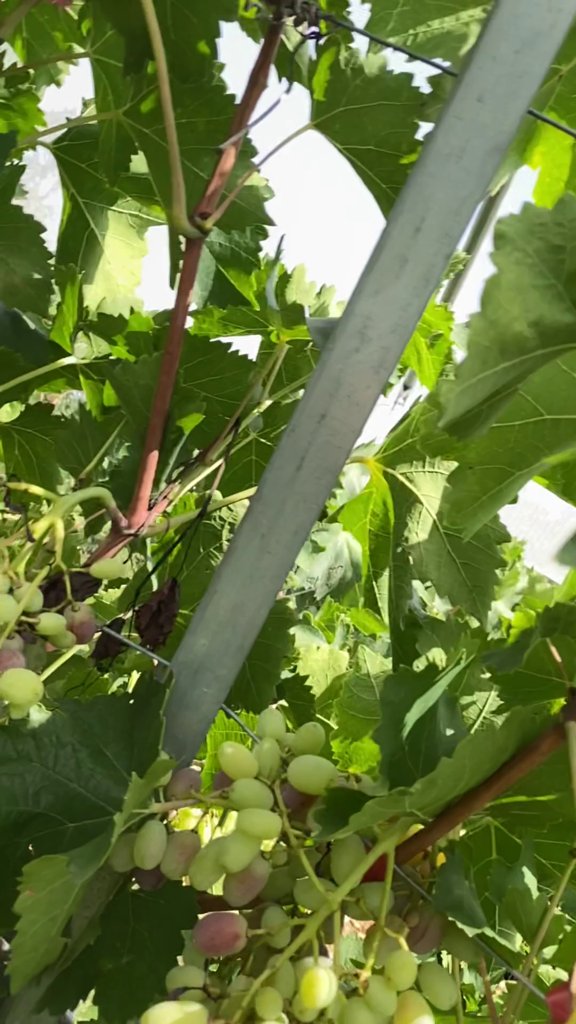
Berries visible: 63
Grape clusters: 2